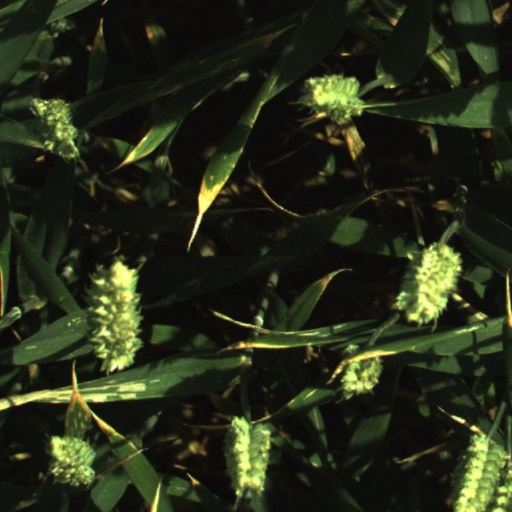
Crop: wheat